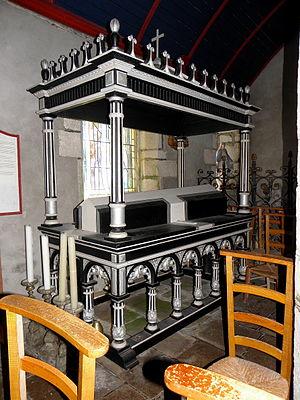
Église Saint-Goulven de Goulien (29). Catafalque.
Goulien [guljɛn] est une commune française du département du Finistère, en région Bretagne. Elle est située vers l'extrémité du Cap Sizun, non loin de la pointe du Raz.
Le catafalque est une estrade funéraire, supportant le cercueil, érigée provisoirement ou définitivement dans une église. Le terme provient de l'italien catafalco, signifiant échafaudage. L'un des catafalques les plus notables est celui dessiné pour Michel-Ange, à Florence, par ses camarades artistes en 1564. Dans l'architecture baroque le catafalque est couronné de dais en pierre ou bois.